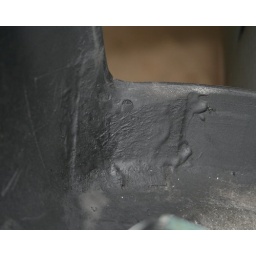
An orgy in glass fiber, two-component glue and black paint